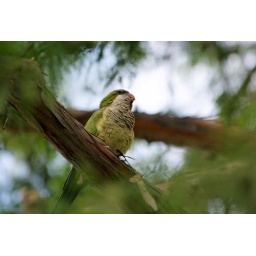
Quite an exotic bird for a lake in Texas